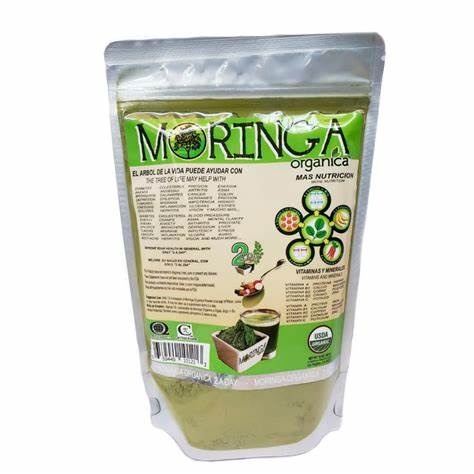
Hojas de Moringa (bag) 2.5oz
Hojas de Moringa (bag) 2.5oz
Brand: Los Compadres Distributor
Category: Food, Beverages & Tobacco > Food Items > Fruits & Vegetables > Fresh & Frozen Vegetables > Malangas